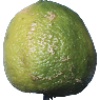
Label: limes